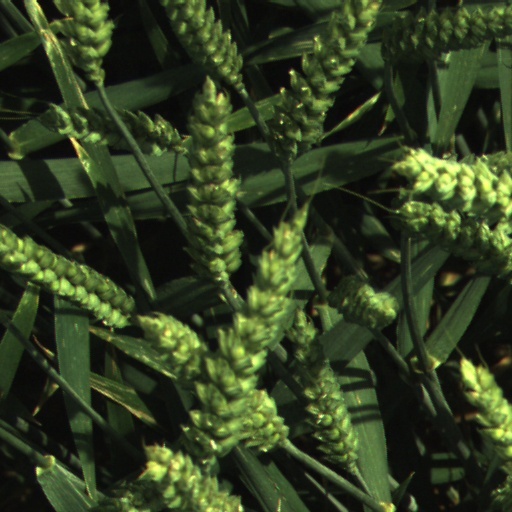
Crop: wheat